Lana Lang

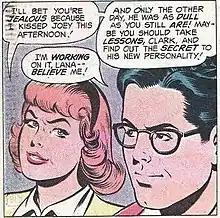
Lana Lang and Clark Kent. From "The New Adventures of Superboy" #3, March 1980. Art by Kurt Schaffenberger.

In the original Superboy stories, Lana was the girl who lived next door to the Kent family in Smallville, and was a romantic interest of Superboy. In the Silver Age stories, Lana often behaved like a younger version of Lois Lane, spending much of her time trying to prove that Superboy and Clark Kent were one and the same.